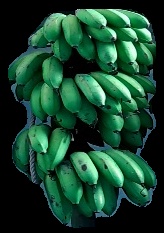
Variety: rasbale
Grade: grade2